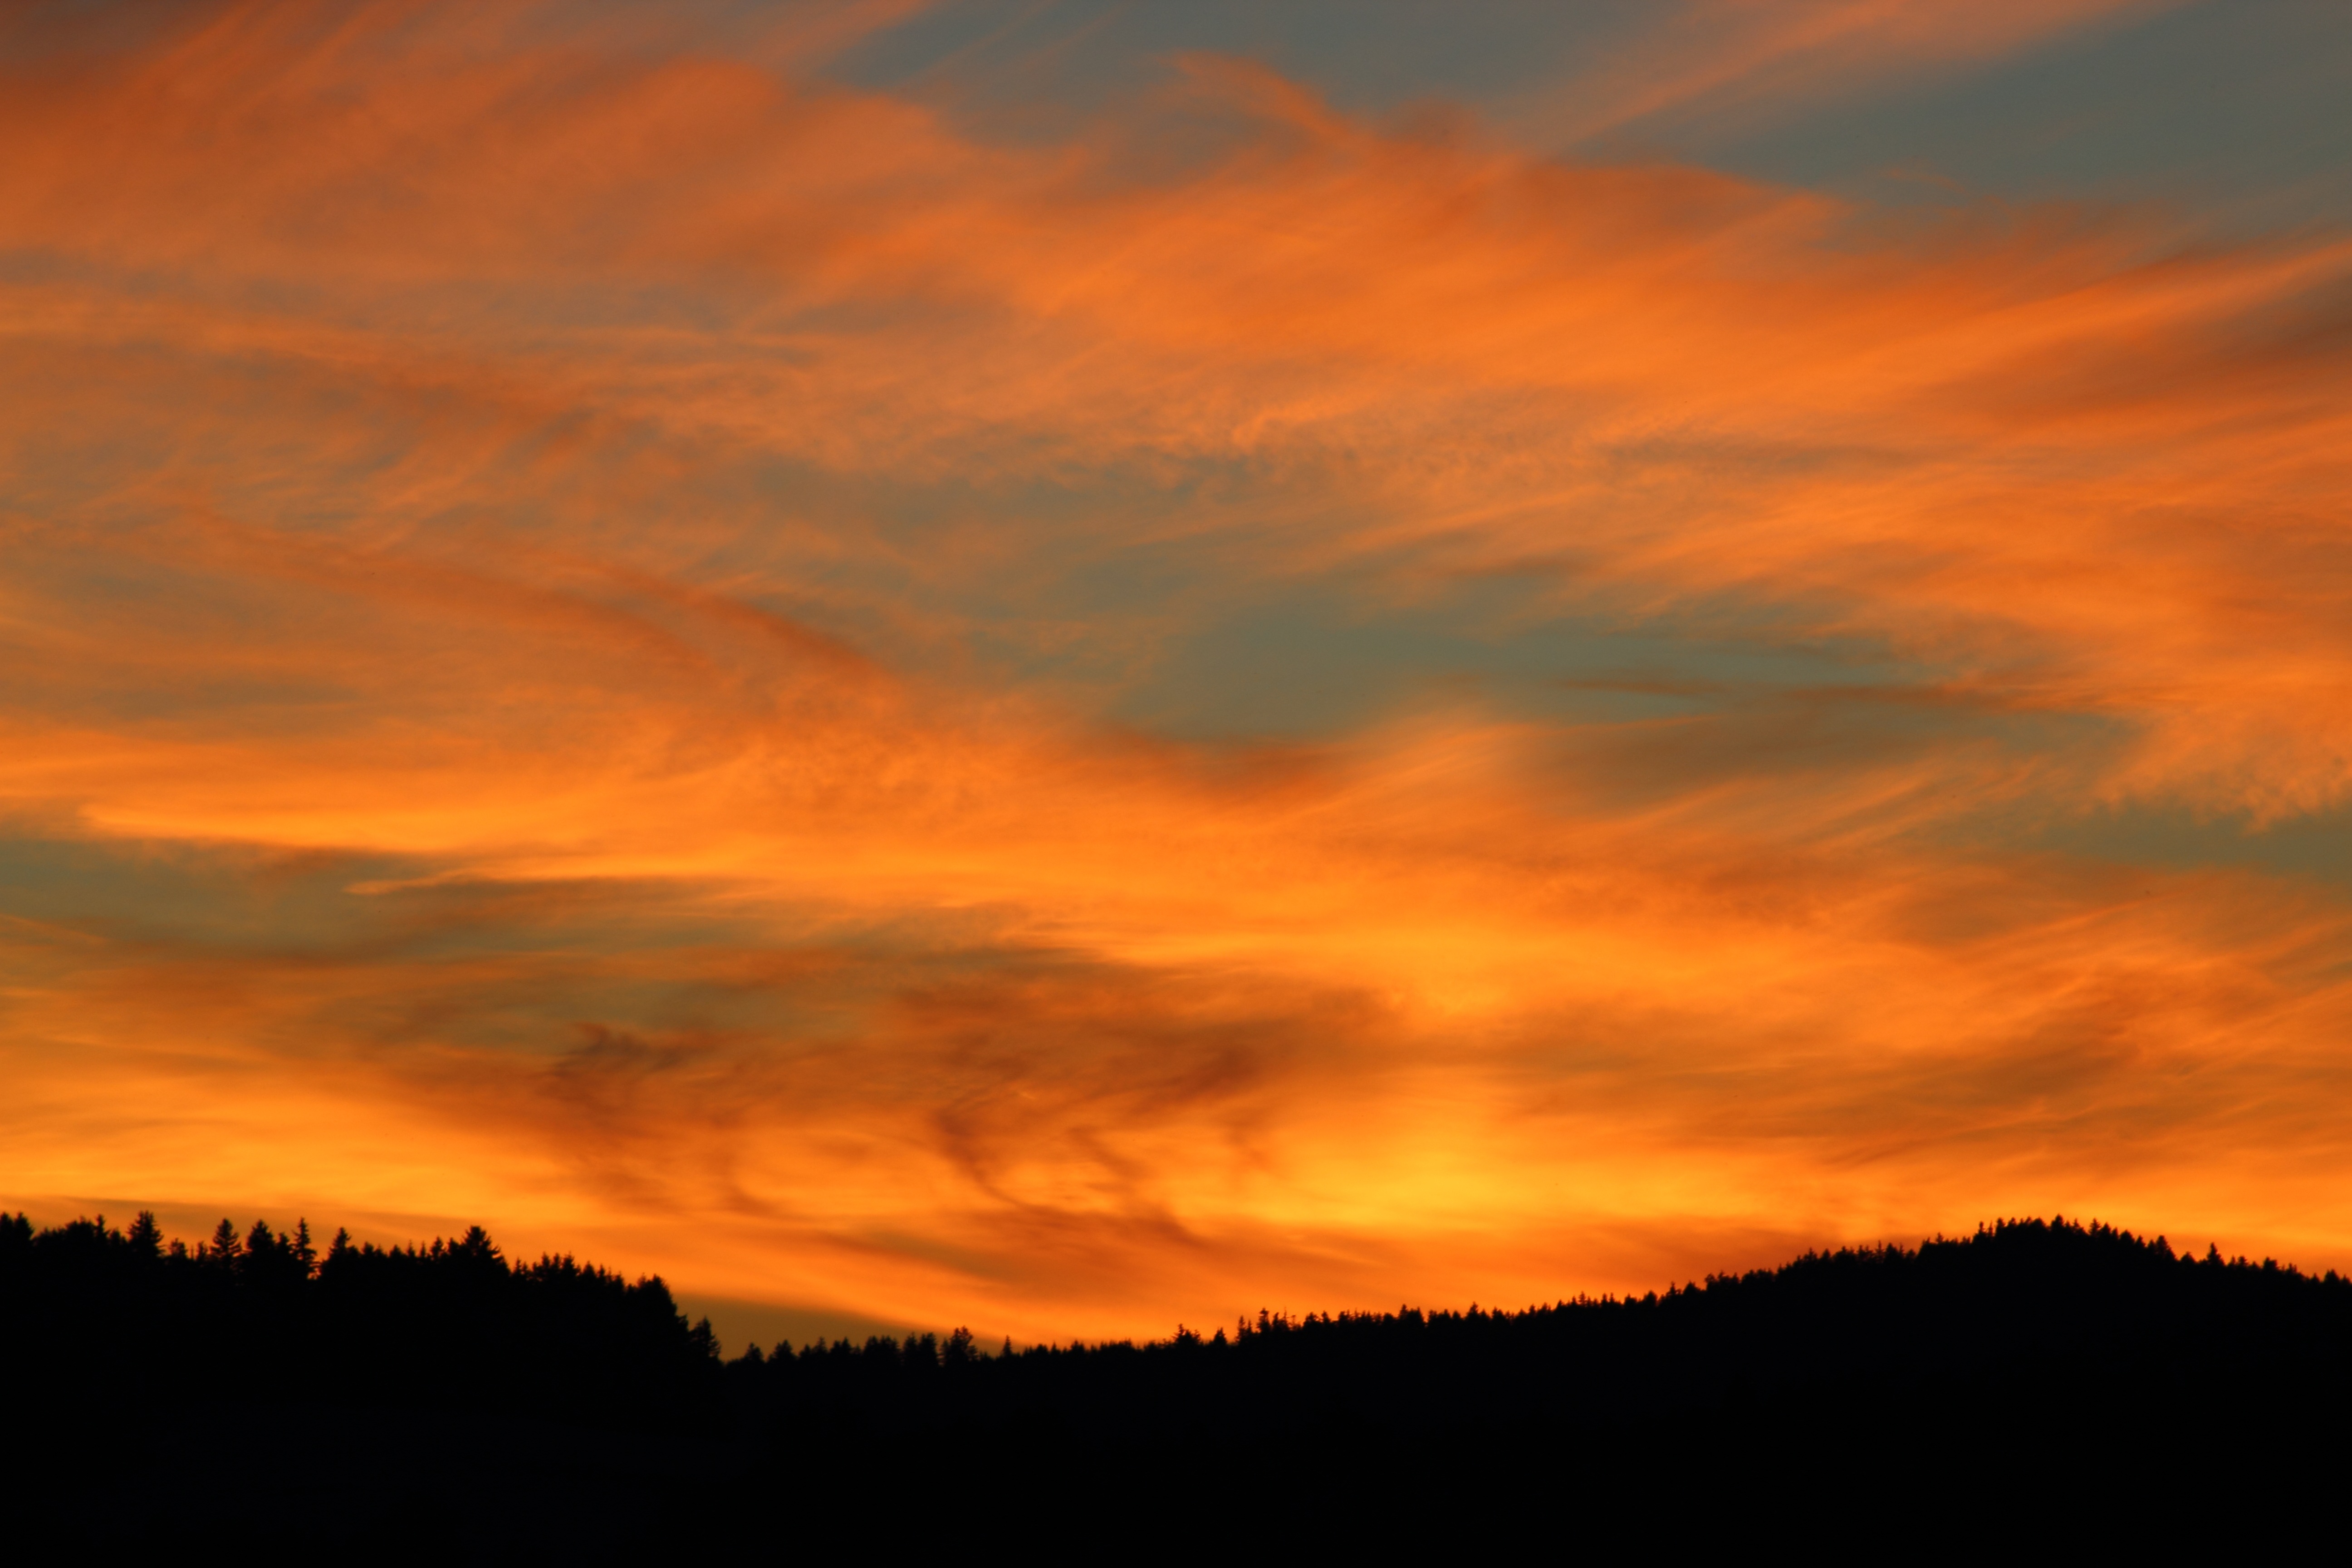
nature, horizon, cloud, sky, sunrise, sunset, night, sunlight, morning, dawn, atmosphere, summer, dusk, evening, night sky, mood, abendstimmung, viewing, afterglow, cloud formations, red sky at morning